Kherson

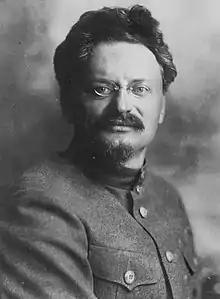
Lev Bronstein (Leon Trotsky), 1924

Before retreating, the Russian army destroyed infrastructure facilities of the city (communications, water, heat, electricity, TV tower), looted two main museums (Local History Museum and the Art Museum), transporting their items to Crimean museums, and took away several monuments to historical figures.